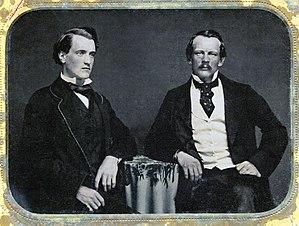
William Knox D'Arcy est un homme d'affaires britannique né à Newton Abbot le 11 octobre 1849 et mort à Stanmore le 1ᵉʳ mai 1917. Il est l'un des principaux pionniers de l'industrie pétrolière et pétrochimique en Iran. Il a été directeur de l'Anglo-Persian Oil Company, ancêtre de la British Petroleum. Il est surtout connu pour son rôle dans la naissance de la compagnie pétrolière.